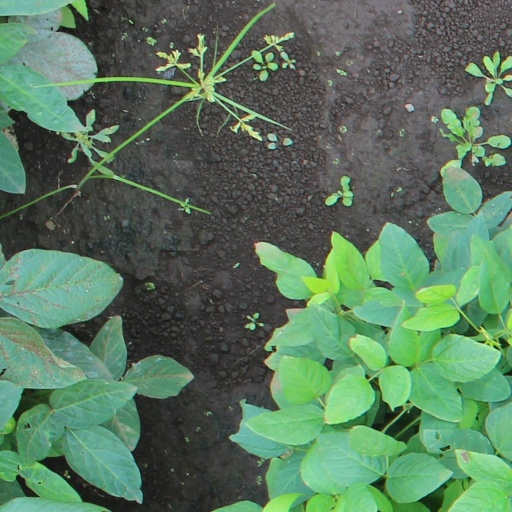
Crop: soybean